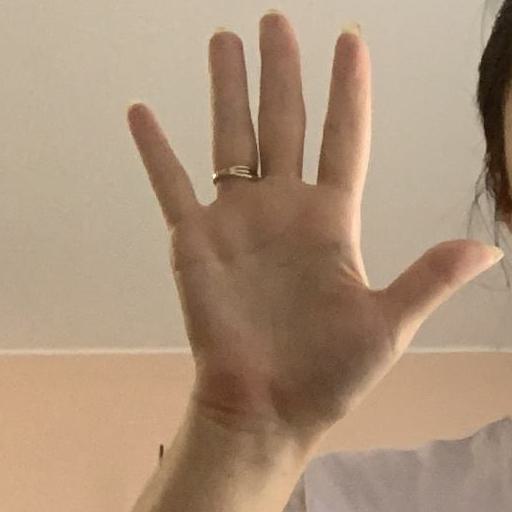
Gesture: palm